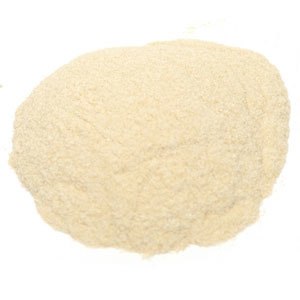
Pektin
Pektin i pulverform.
Pektin er et højmolekylært polysakkarid, opbygget af forskellige monosakkarider, især D-galakturoninsyre. Det forekommer i plantecellevægges midtlameller og kan forgæres af visse bakterier. I bl.a. umodne æbler, stikkelsbær og skallerne af citrusfrugter findes store mængder af pektiner, der i varmt vand danner en opløsning, som størkner ved afkøling; dette udnyttes ved fremstilling af frugtgelé m.m. Pektiner udvindes industrielt og sælges flydende eller i pulverform som gelatineringsmiddel.